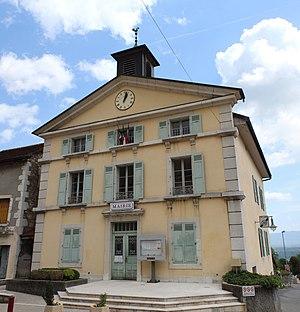
Mairie de Collonges, Ain.
Collonges est une commune française située dans le département de l'Ain en région Auvergne-Rhône-Alpes.